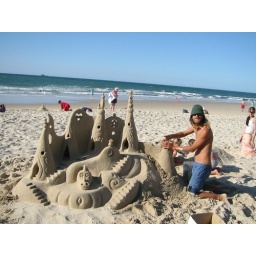
Look at this crazy sand castle built by this crazy sand sculptor at the beach in Byron Bay, Australia